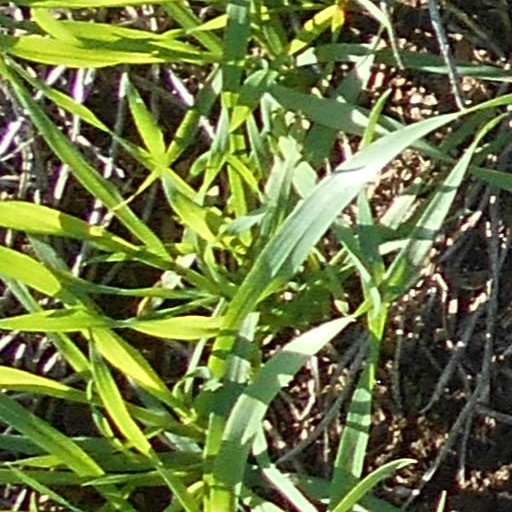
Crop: wheat